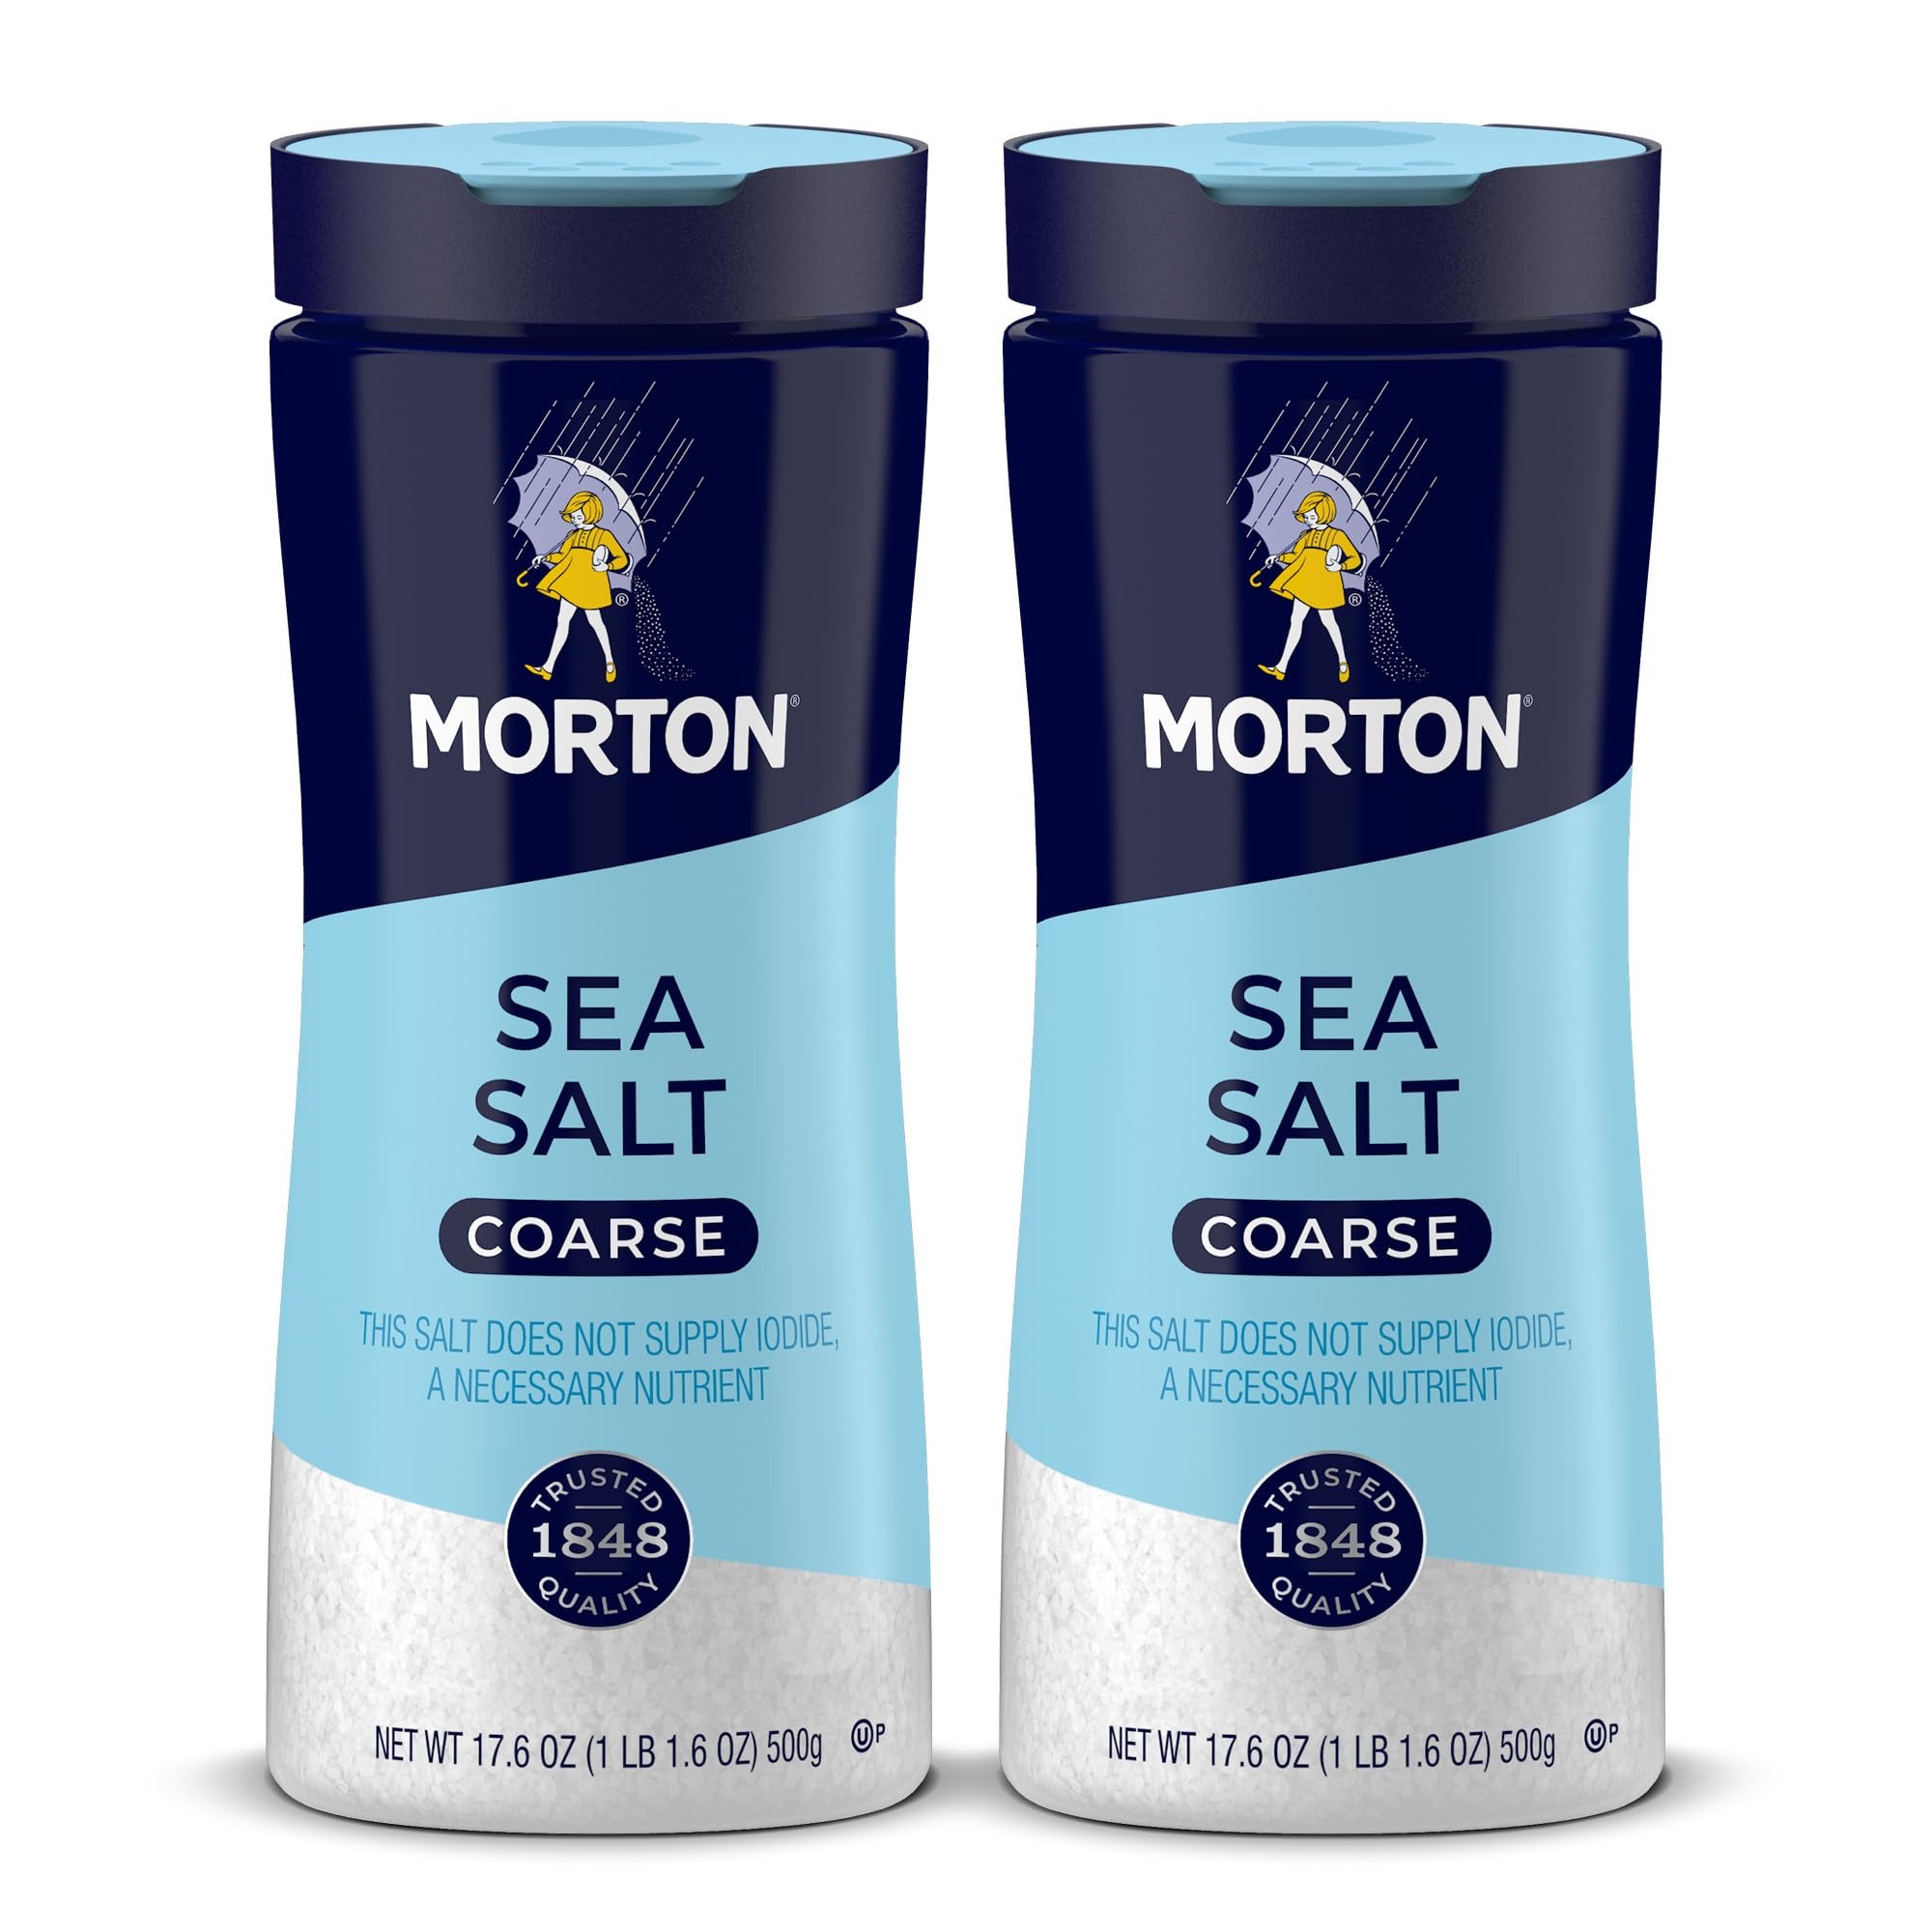
Item Name: Morton Sea Salt, Coarse, (17.6 oz), 2-Pack, All-Natural, Perfect for Cooking & Finishing
Bullet Point 1: All-Purpose. Morton Table Salt has a consistent grain size making it tailored for any use, from cooking and baking to refilling shakers. ?
Bullet Point 2: User-Friendly Design. Pouring salt is a breeze with our easy-to-use classic spout.?
Bullet Point 3: Iconic Rounds Packaging. No pantry is complete without our iconic salt rounds. Elevate your kitchen aesthetic with a touch of nostalgia.
Bullet Point 4: Resistant to Caking- Morton Table Salt doesn’t cake together when exposed to moisture so even when it's raining outside, Morton Salt Rounds will always pour. ?
Bullet Point 5: Iodine. Morton Iodized Salt is fortified with the essential mineral iodine to help ensure you are meeting your dietary needs
Value: 35.2
Unit: Ounce

Price: 5.2